Kings of Mulberry Street

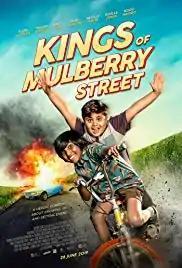

Kings of Mulberry Street is a 2019 South African comedy-drama film produced written and directed by Judy Naidoo. The film stars Aaqil Hoosen, Amith Sing, Rizelle Januk and Neville Pillay in the lead roles while Keshan Chetty, Chris Forrest, Kogie Naidoo and Thiru Naidoo play supportive roles. The film is distributed by Indigenous Film Distribution in association with Nickelodeon and Comedy Central. The theme of the film relates to the classic 1980s of Bollywood cinema in India. The film had its theatrical release in South Africa on 28 June 2019 and received positive reviews from the critics. The film has also been selected to be screened at few international film festivals notably at the 24th Schlingel International Film Festival and in the St. Louis Film Festival.